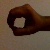
The image shows a hand gesture representing the number 0 in Indian Sign Language.